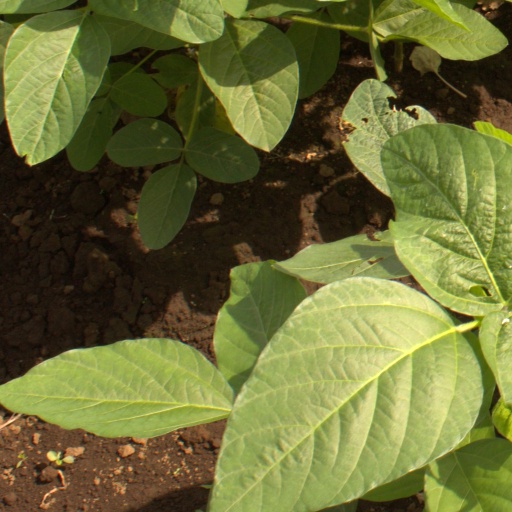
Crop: soybean